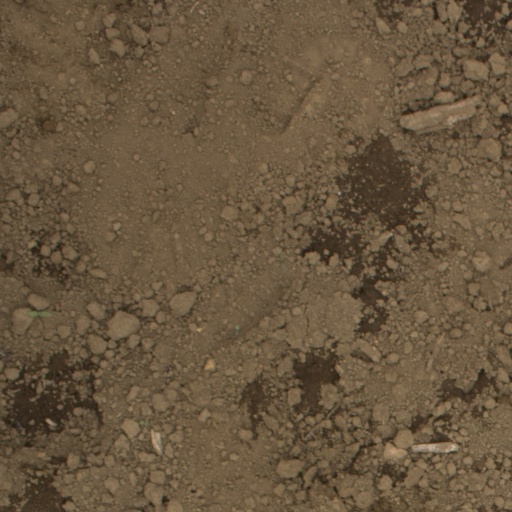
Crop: Jerusalem artichoke